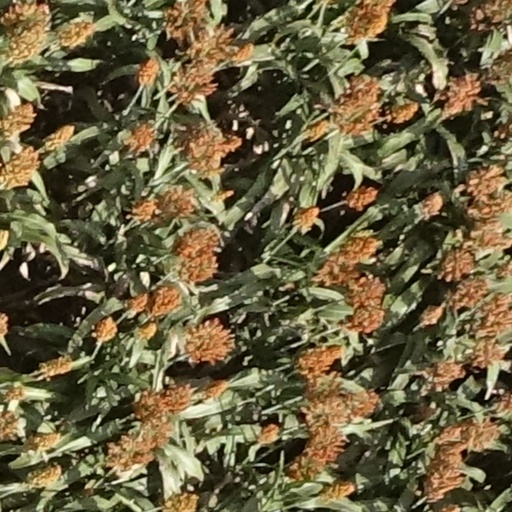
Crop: sorghum